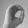
ASL letter: O